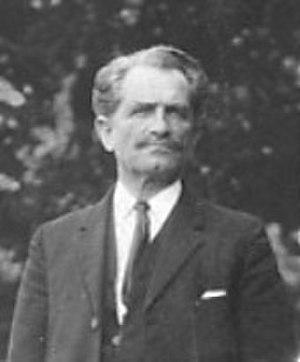
Boris Sidis, né le 12 octobre 1867 à Berdytchiv et mort le 24 octobre 1923 à Portsmouth, est un psychologue, psychiatre et médecin ukrainien. Il était le père de l'enfant prodige William James Sidis.